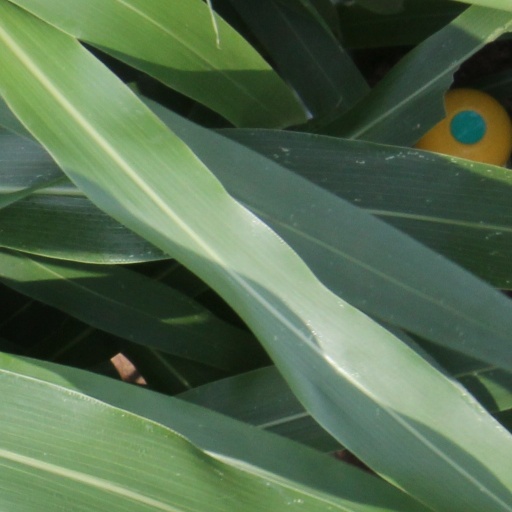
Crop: sorghum